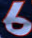
Number: 6